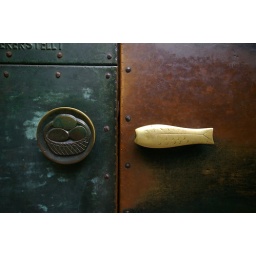
Lovely door handle on a church in Mainz.